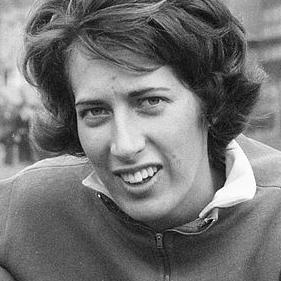
Age: 21